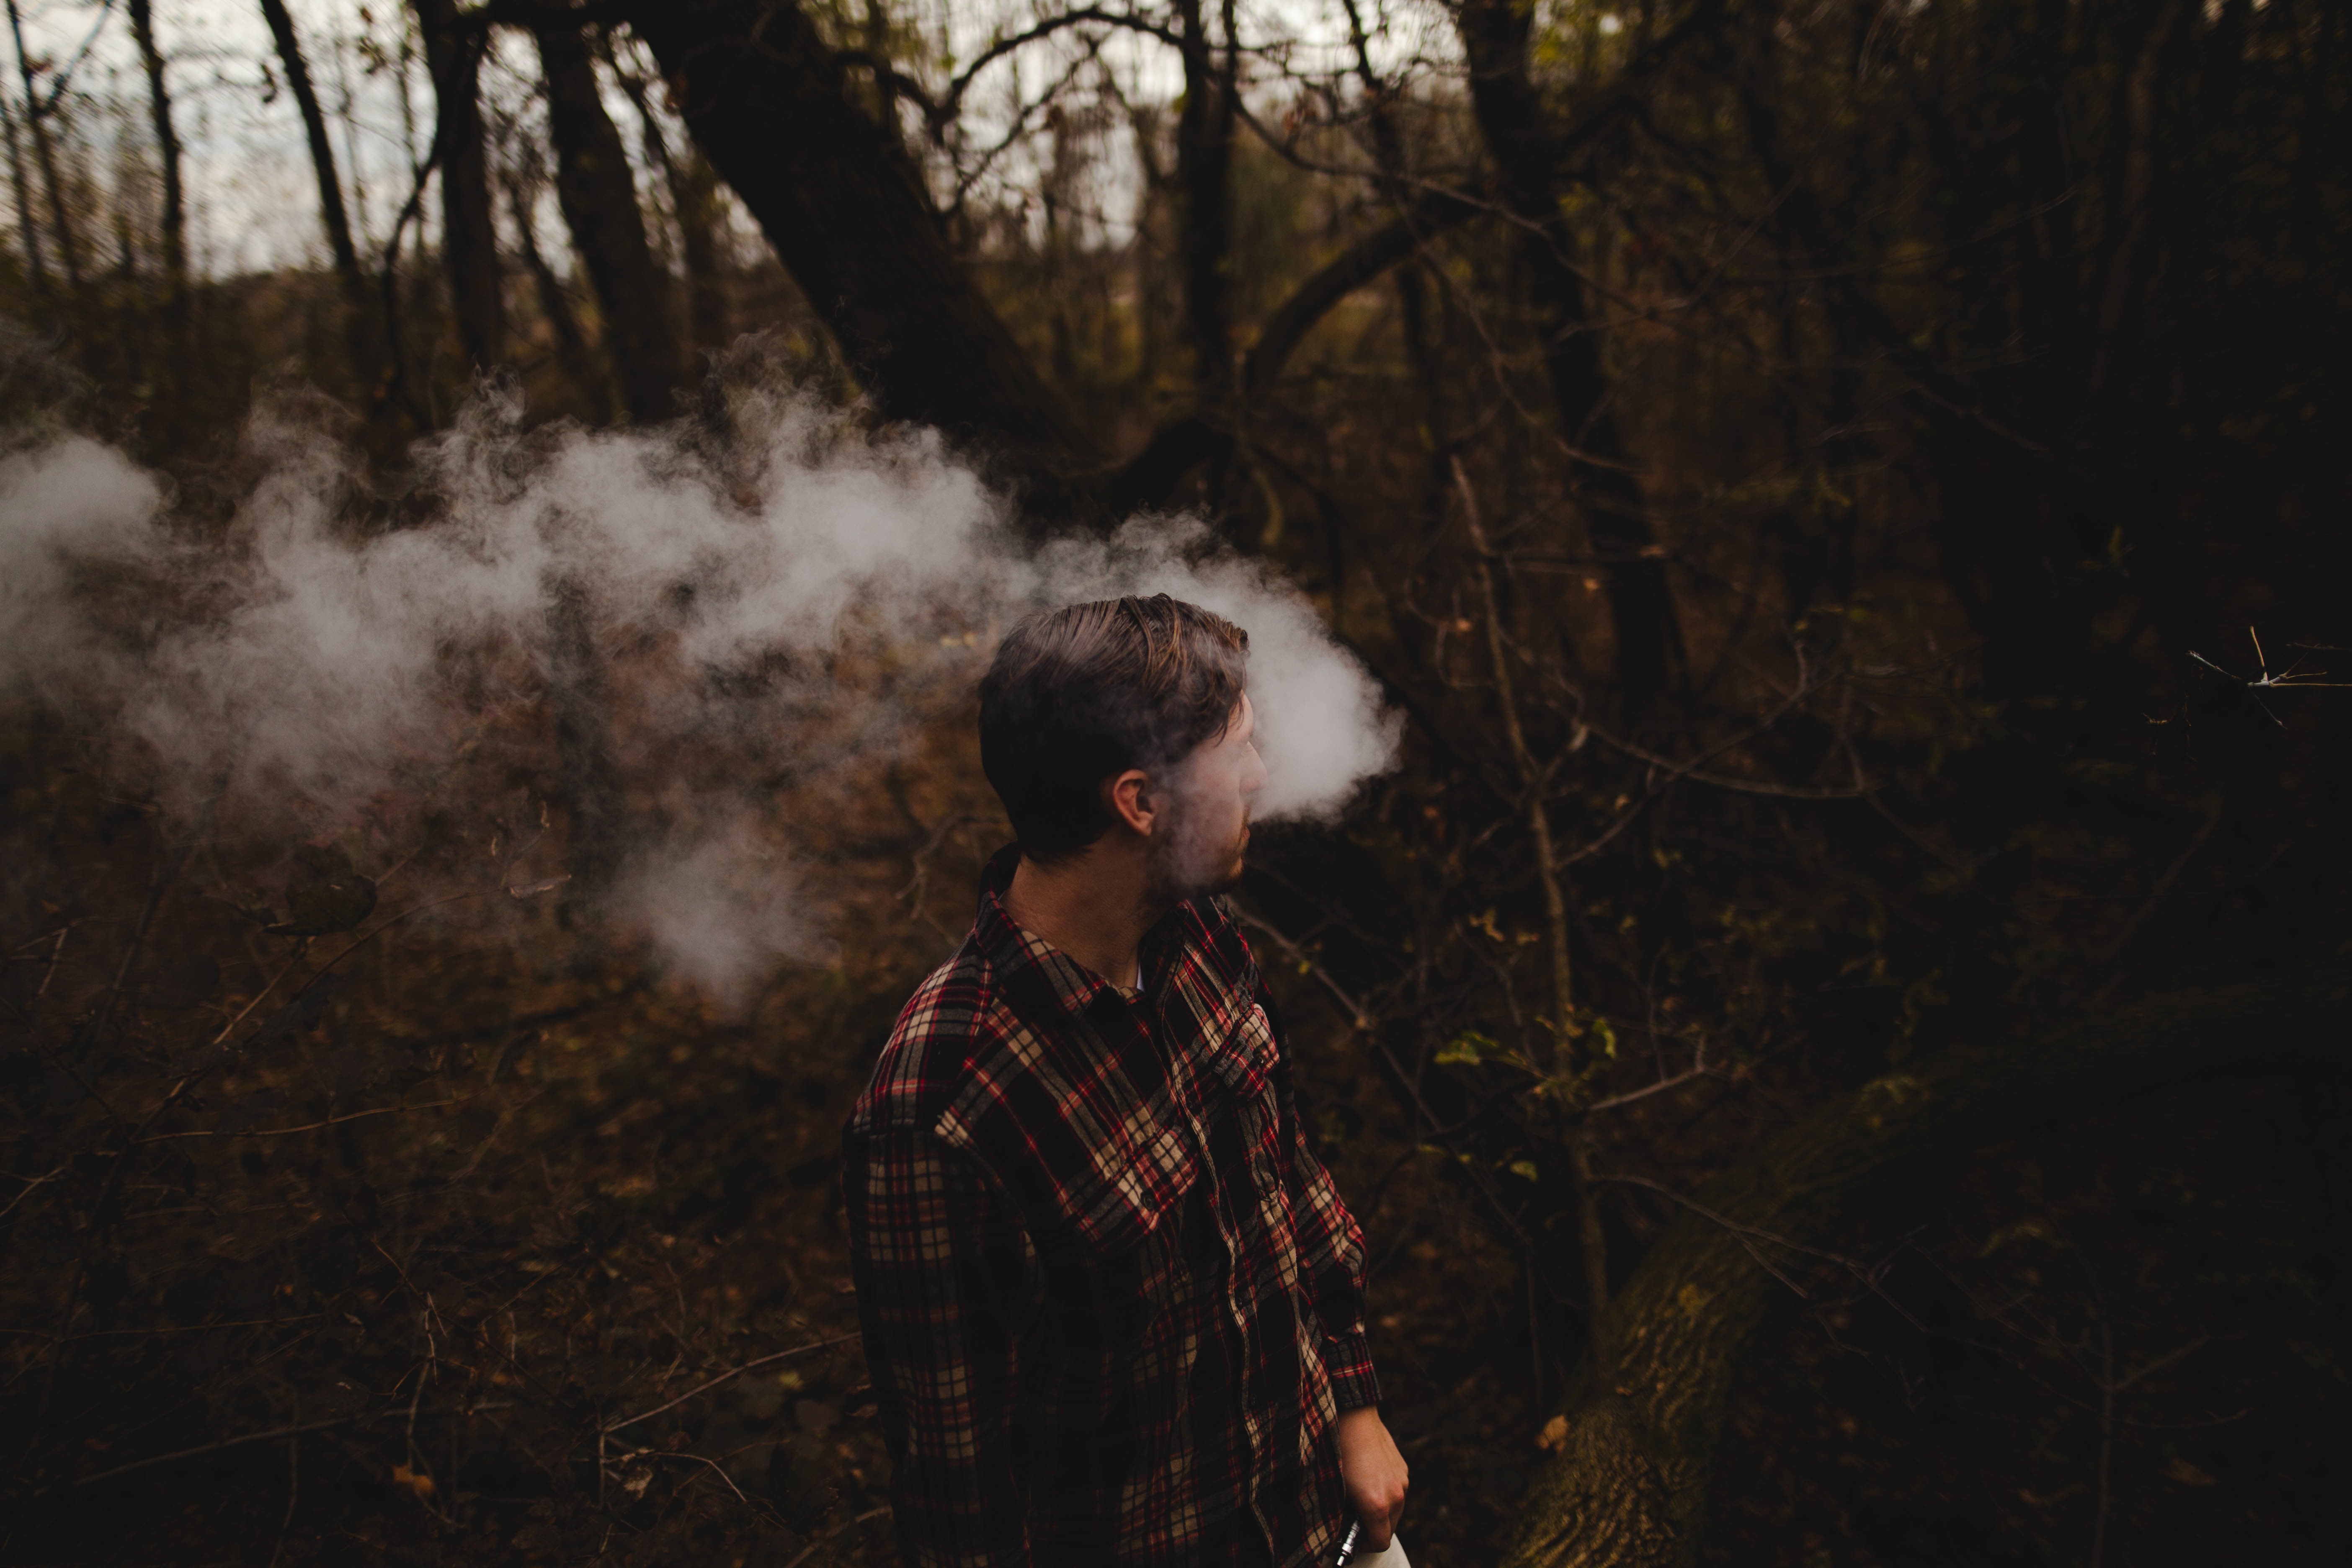
man, tree, nature, forest, person, sunlight, smoke, male, guy, autumn, darkness, season, habitat, natural environment